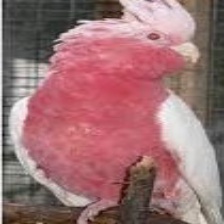
Species: ROSE BREASTED COCKATOO
Scientific name: EOLOPHUS ROSEICAPILLA
ImageNet parent category: sulphur-crested_cockatoo